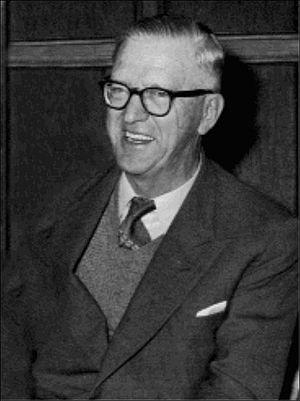
Le gouvernement Malan désigne les membres des gouvernements sud-africains dirigés par le premier ministre Daniel François Malan entre le 6 juin 1948 et le 30 novembre 1954.
Le Parti national est un parti politique d'Afrique du Sud fondé en 1914 et dissous en 2005. Il fut connu également sous plusieurs autres appellations successives comme Parti national purifié, Parti national réunifié et enfin Nouveau Parti national.
Charles Robberts Swart est un avocat, un homme d'État et un Chef d'État d'Afrique du Sud, issu de la communauté afrikaner.
Le gouverneur général d'Afrique du Sud représentait la Couronne britannique et le Monarque dans l'Union d'Afrique du Sud du 31 mai 1910 au 31 mai 1961. Il avait également la fonction de haut commissaire représentant le gouvernement britannique auprès, non seulement de l'union sud-africaine, mais aussi auprès des colonies britanniques du Basutoland, Bechuanaland et du Swaziland.